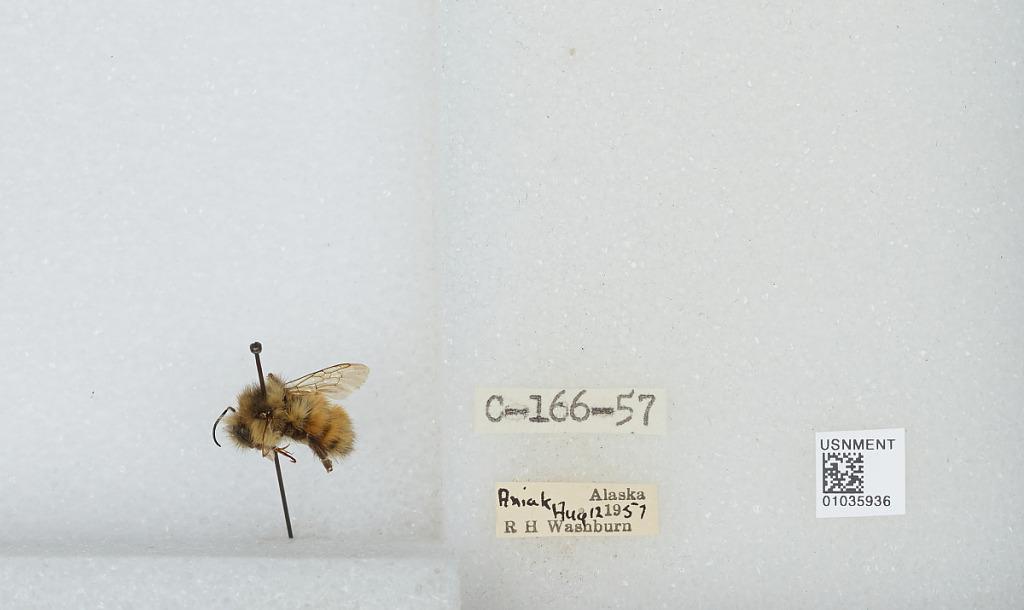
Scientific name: Bombus (Pyrobombus) melanopygus Nylander
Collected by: R. Washburn
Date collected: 1957-8-12
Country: United States
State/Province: Alaska
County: Bethel
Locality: Aniak
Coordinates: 61.5789, -159.55